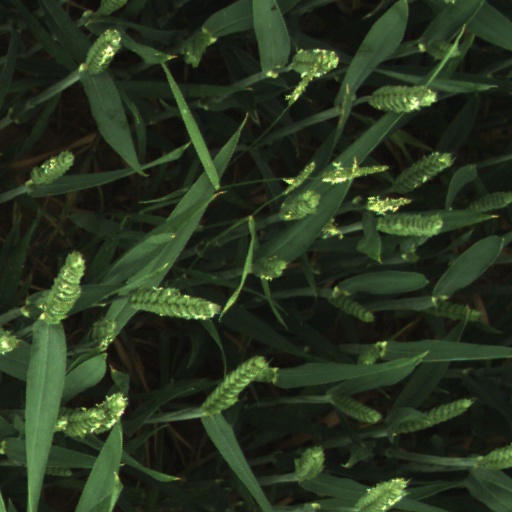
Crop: wheat